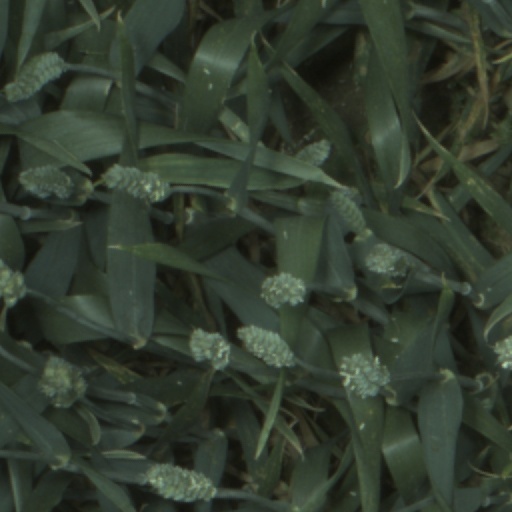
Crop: wheat